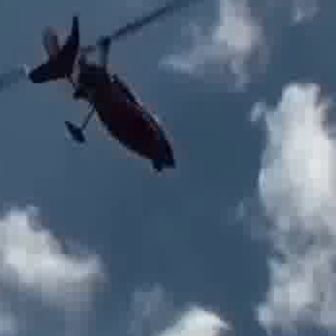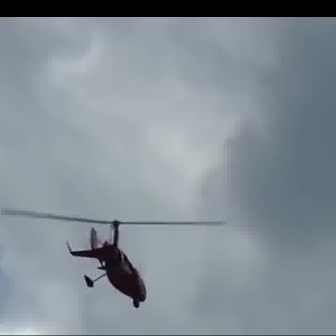
  Please identify the target specified by the bounding box [20,14,174,168] in the first image and locate it in the second image. Return the coordinates in [x_min,y_min,x_max,y_max] format.
Answer: [65,227,145,307]